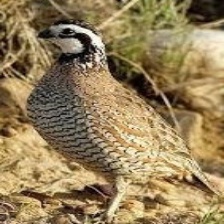
Species: MASKED BOBWHITE
Scientific name: COLINUS VIRGINIANUS RIDGWAYI
ImageNet parent category: quail